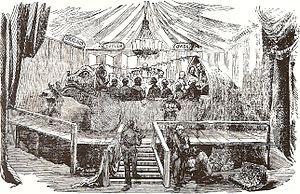
Iguanodon est un genre de dinosaures de l'ordre des ornithischiens c'est-à-dire des dinosaures caractérisés par un bassin semblable à celui d'un oiseau, du sous-ordre des ornithopodes. Les iguanodons ont vécu au Crétacé inférieur et au début du Crétacé supérieur, soit entre 145,0 et 93,5 Ma. Ils ont été retrouvés un peu partout. Le premier spécimen fut décrit par Gideon Mantell, à partir d'un tibia, quelques os et des dents. On en connaît 81 fossiles en 2008.